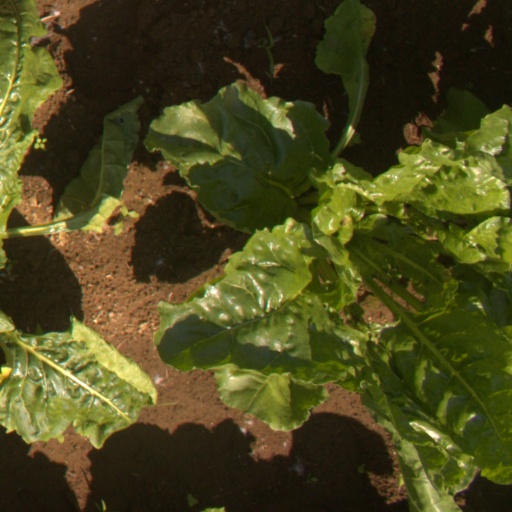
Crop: sugar beet